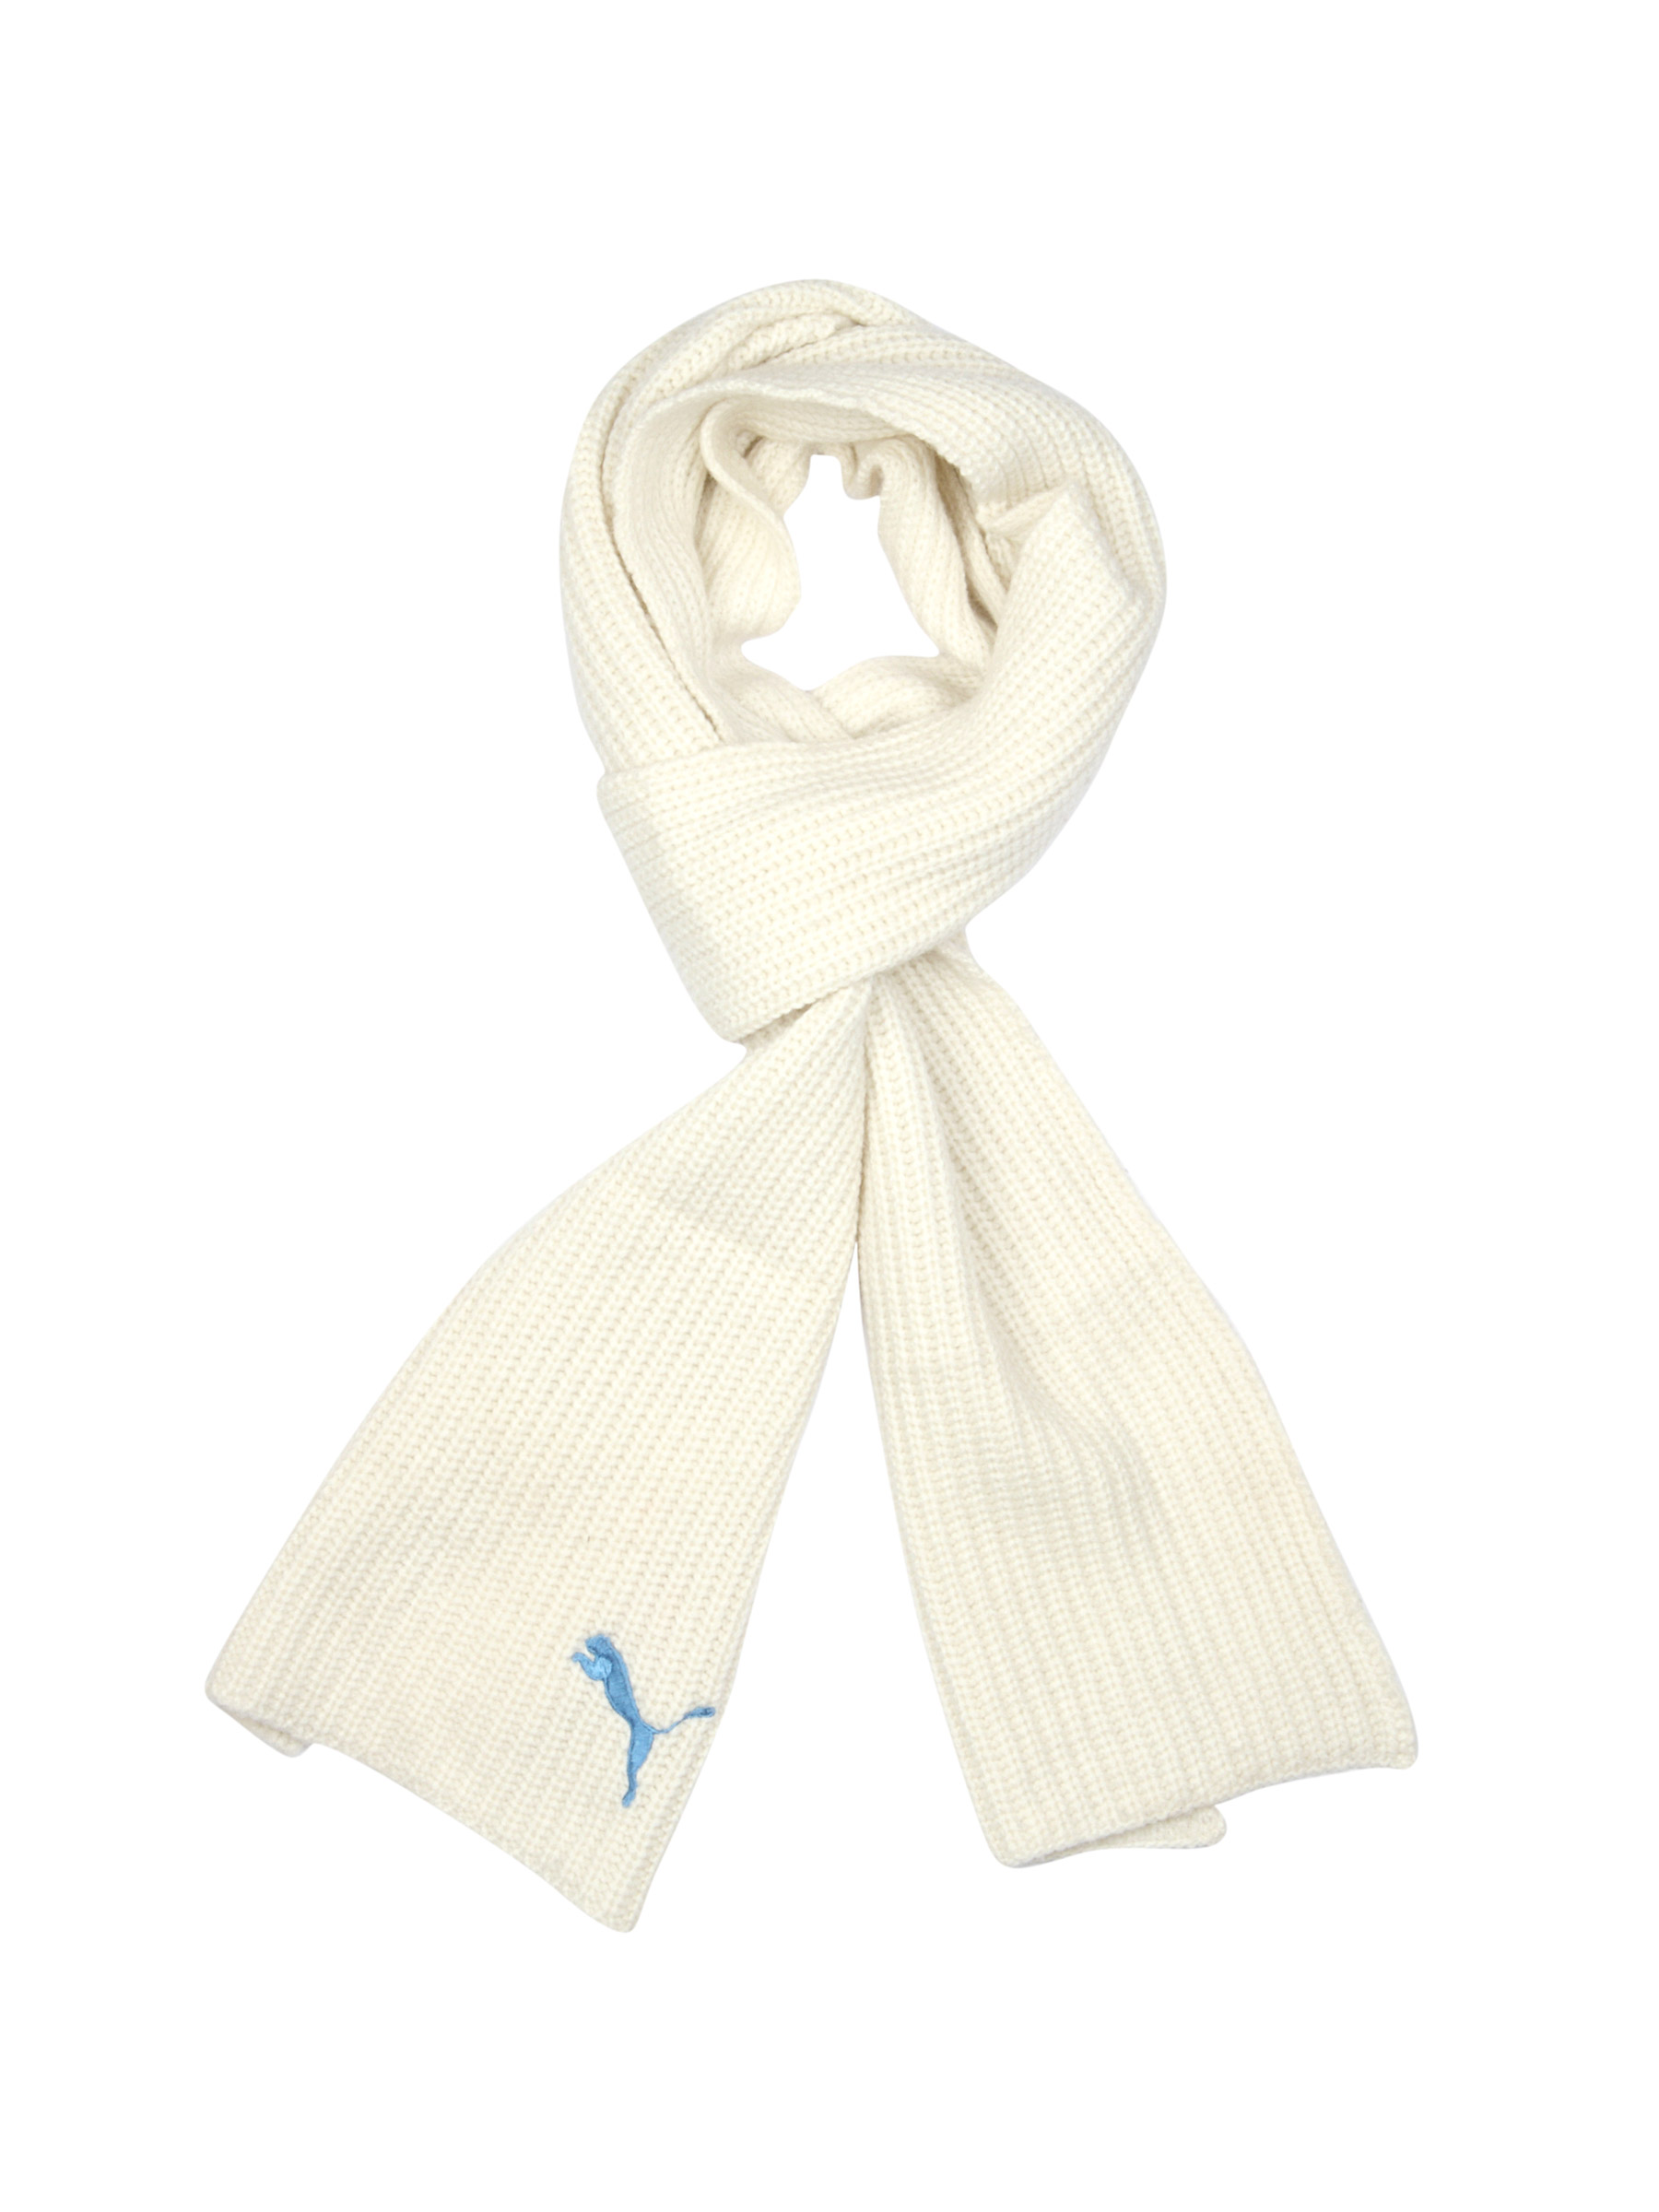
Puma Men Solid Off White Scarvf
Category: Accessories / Scarves / Scarves
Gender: Men
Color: Off White
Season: Fall 2011
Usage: Casual